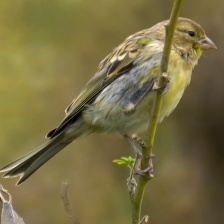
Species: CANARY
Scientific name: SERINUS CANARIA DOMESTICA